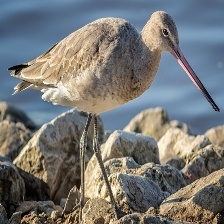
Species: BAR-TAILED GODWIT
Scientific name: LIMOSA LAPPONICA